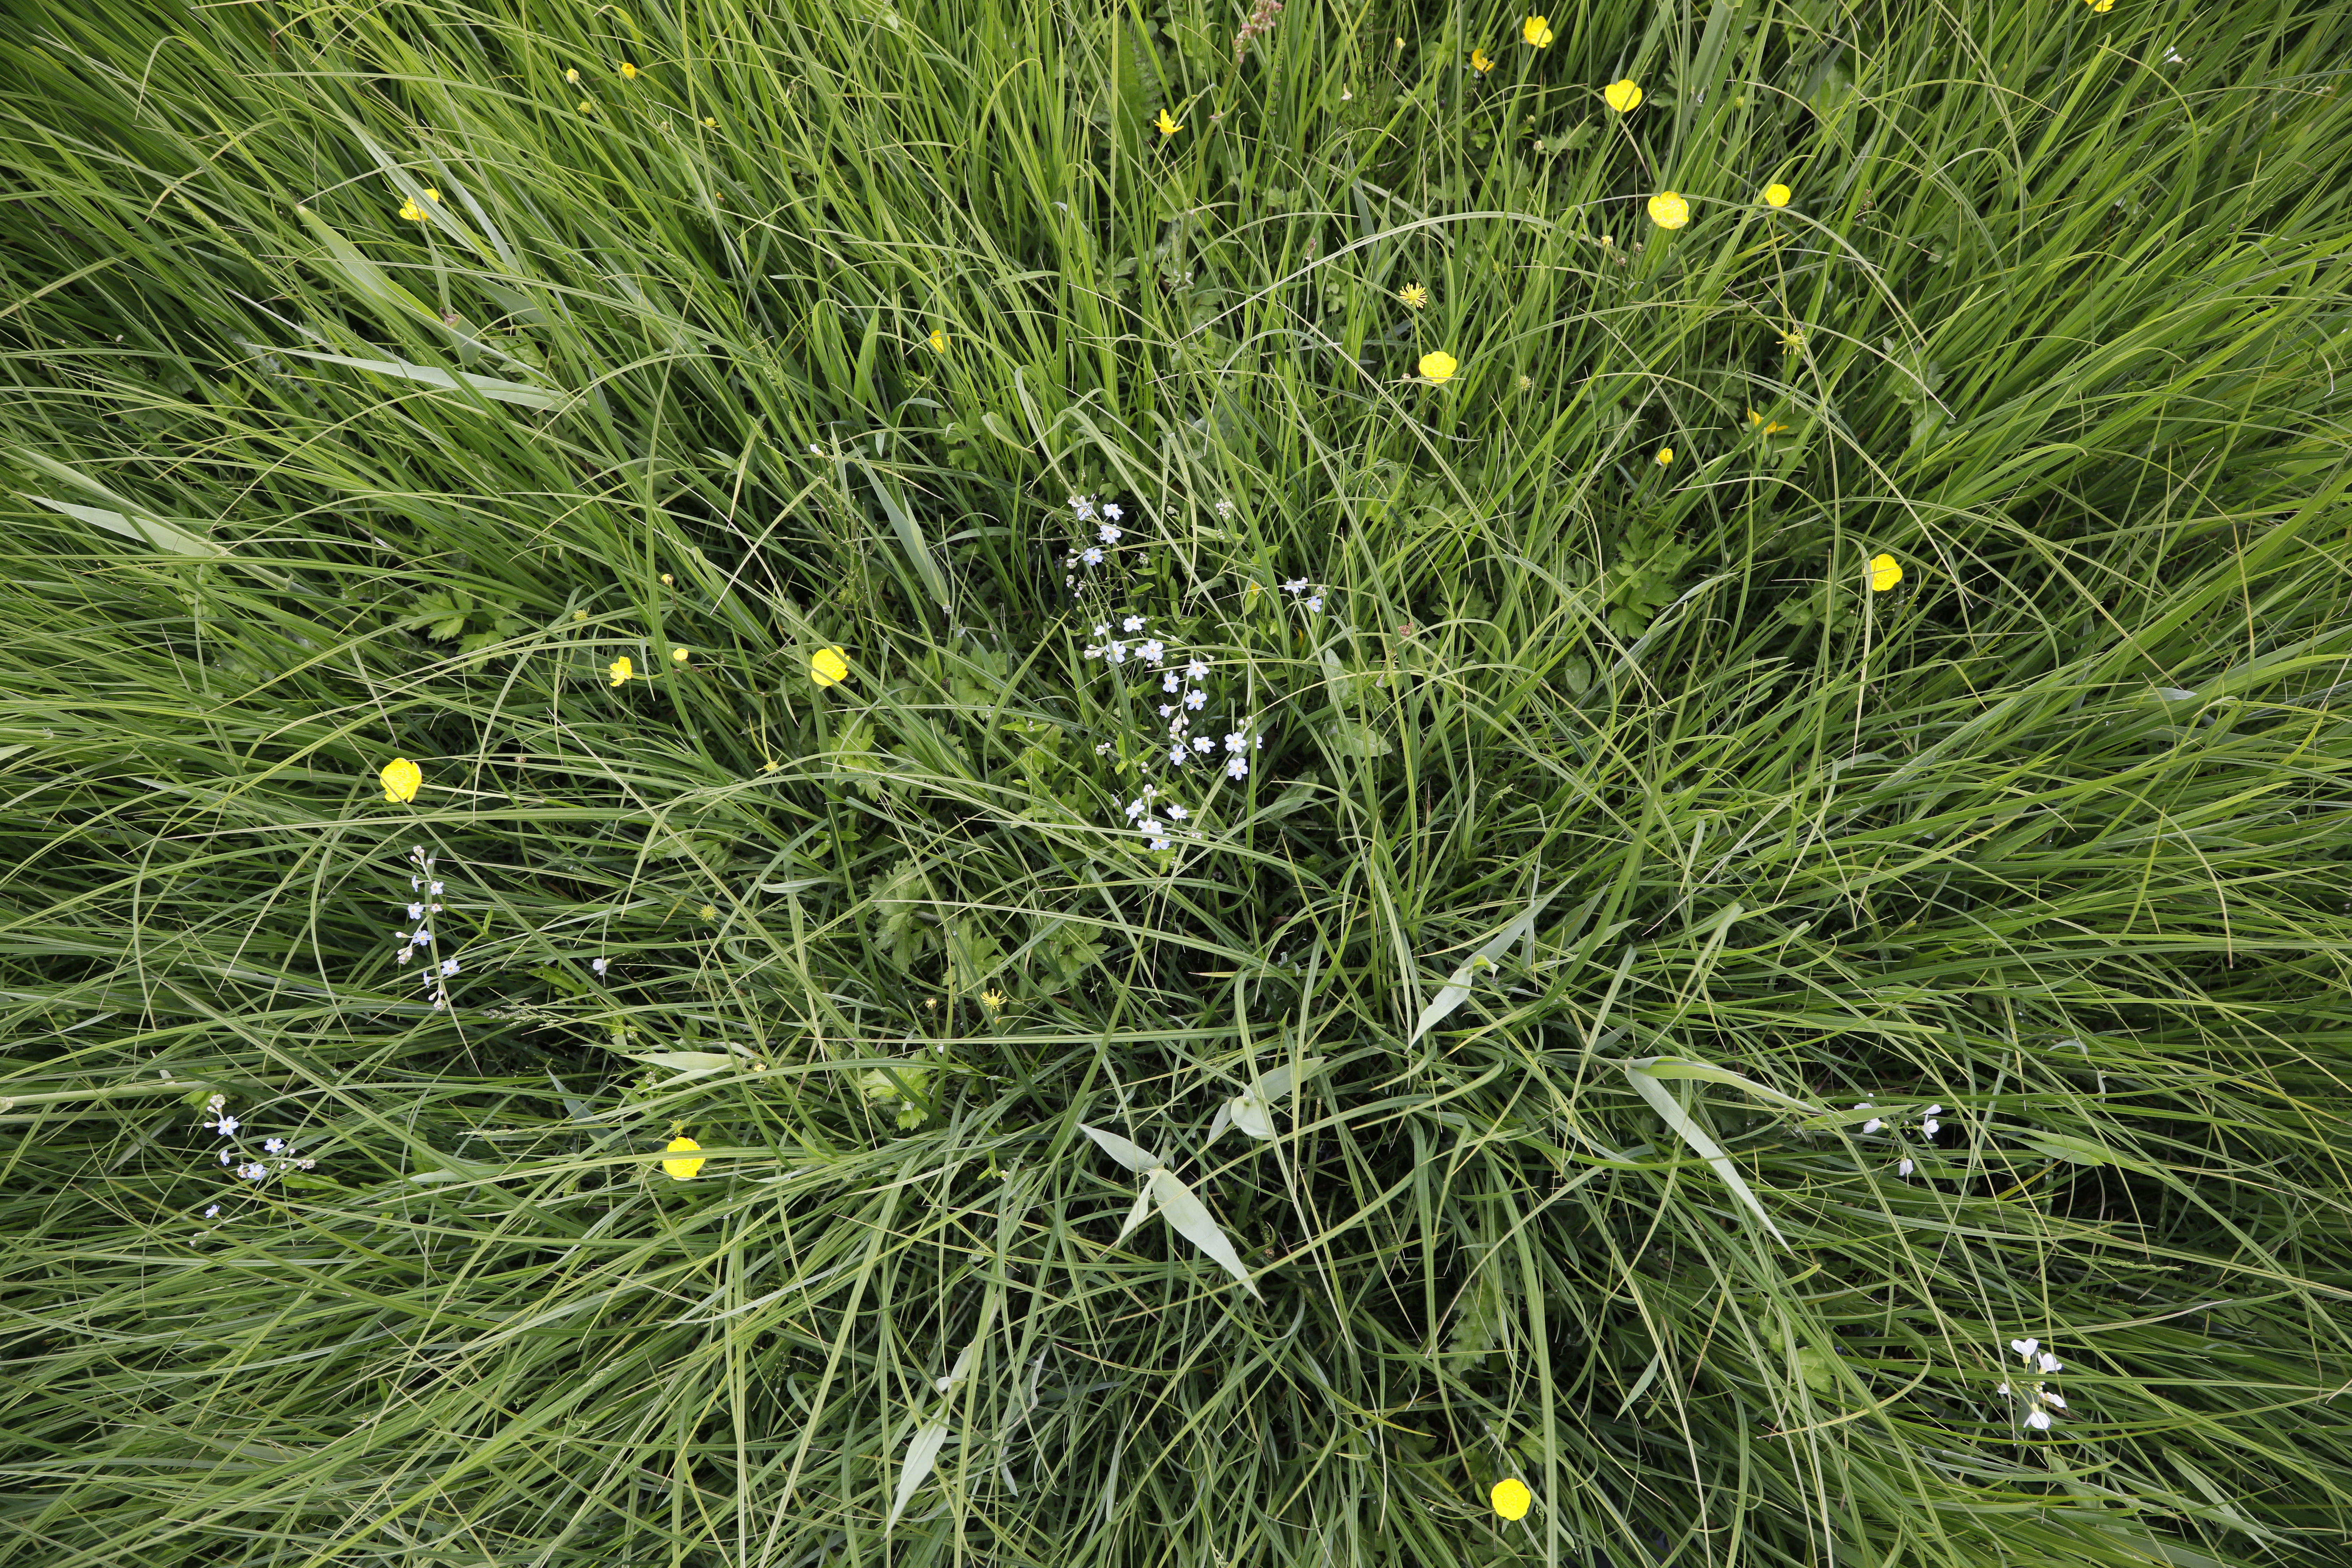
Plant species: Buttercup * (aggregate), Myosotis scorpioides, Cardamine pratensis